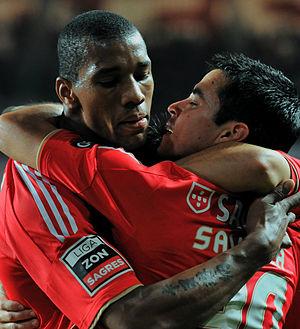
Emerson da Conceição ou Emerson Conceição, plus communément appelé Emerson, né le 23 février 1986 à São Paulo, est un footballeur brésilien. Il évolue au poste de défenseur.